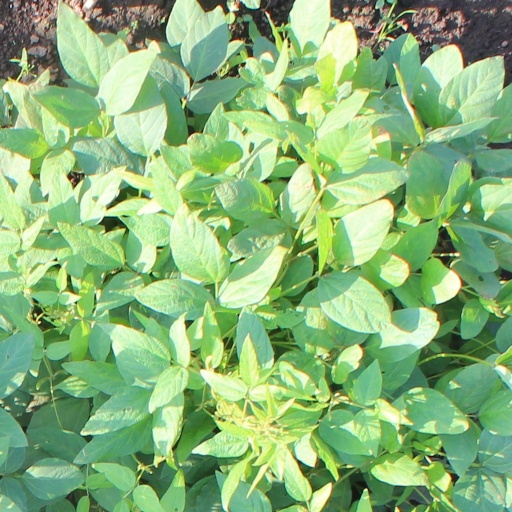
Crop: soybean